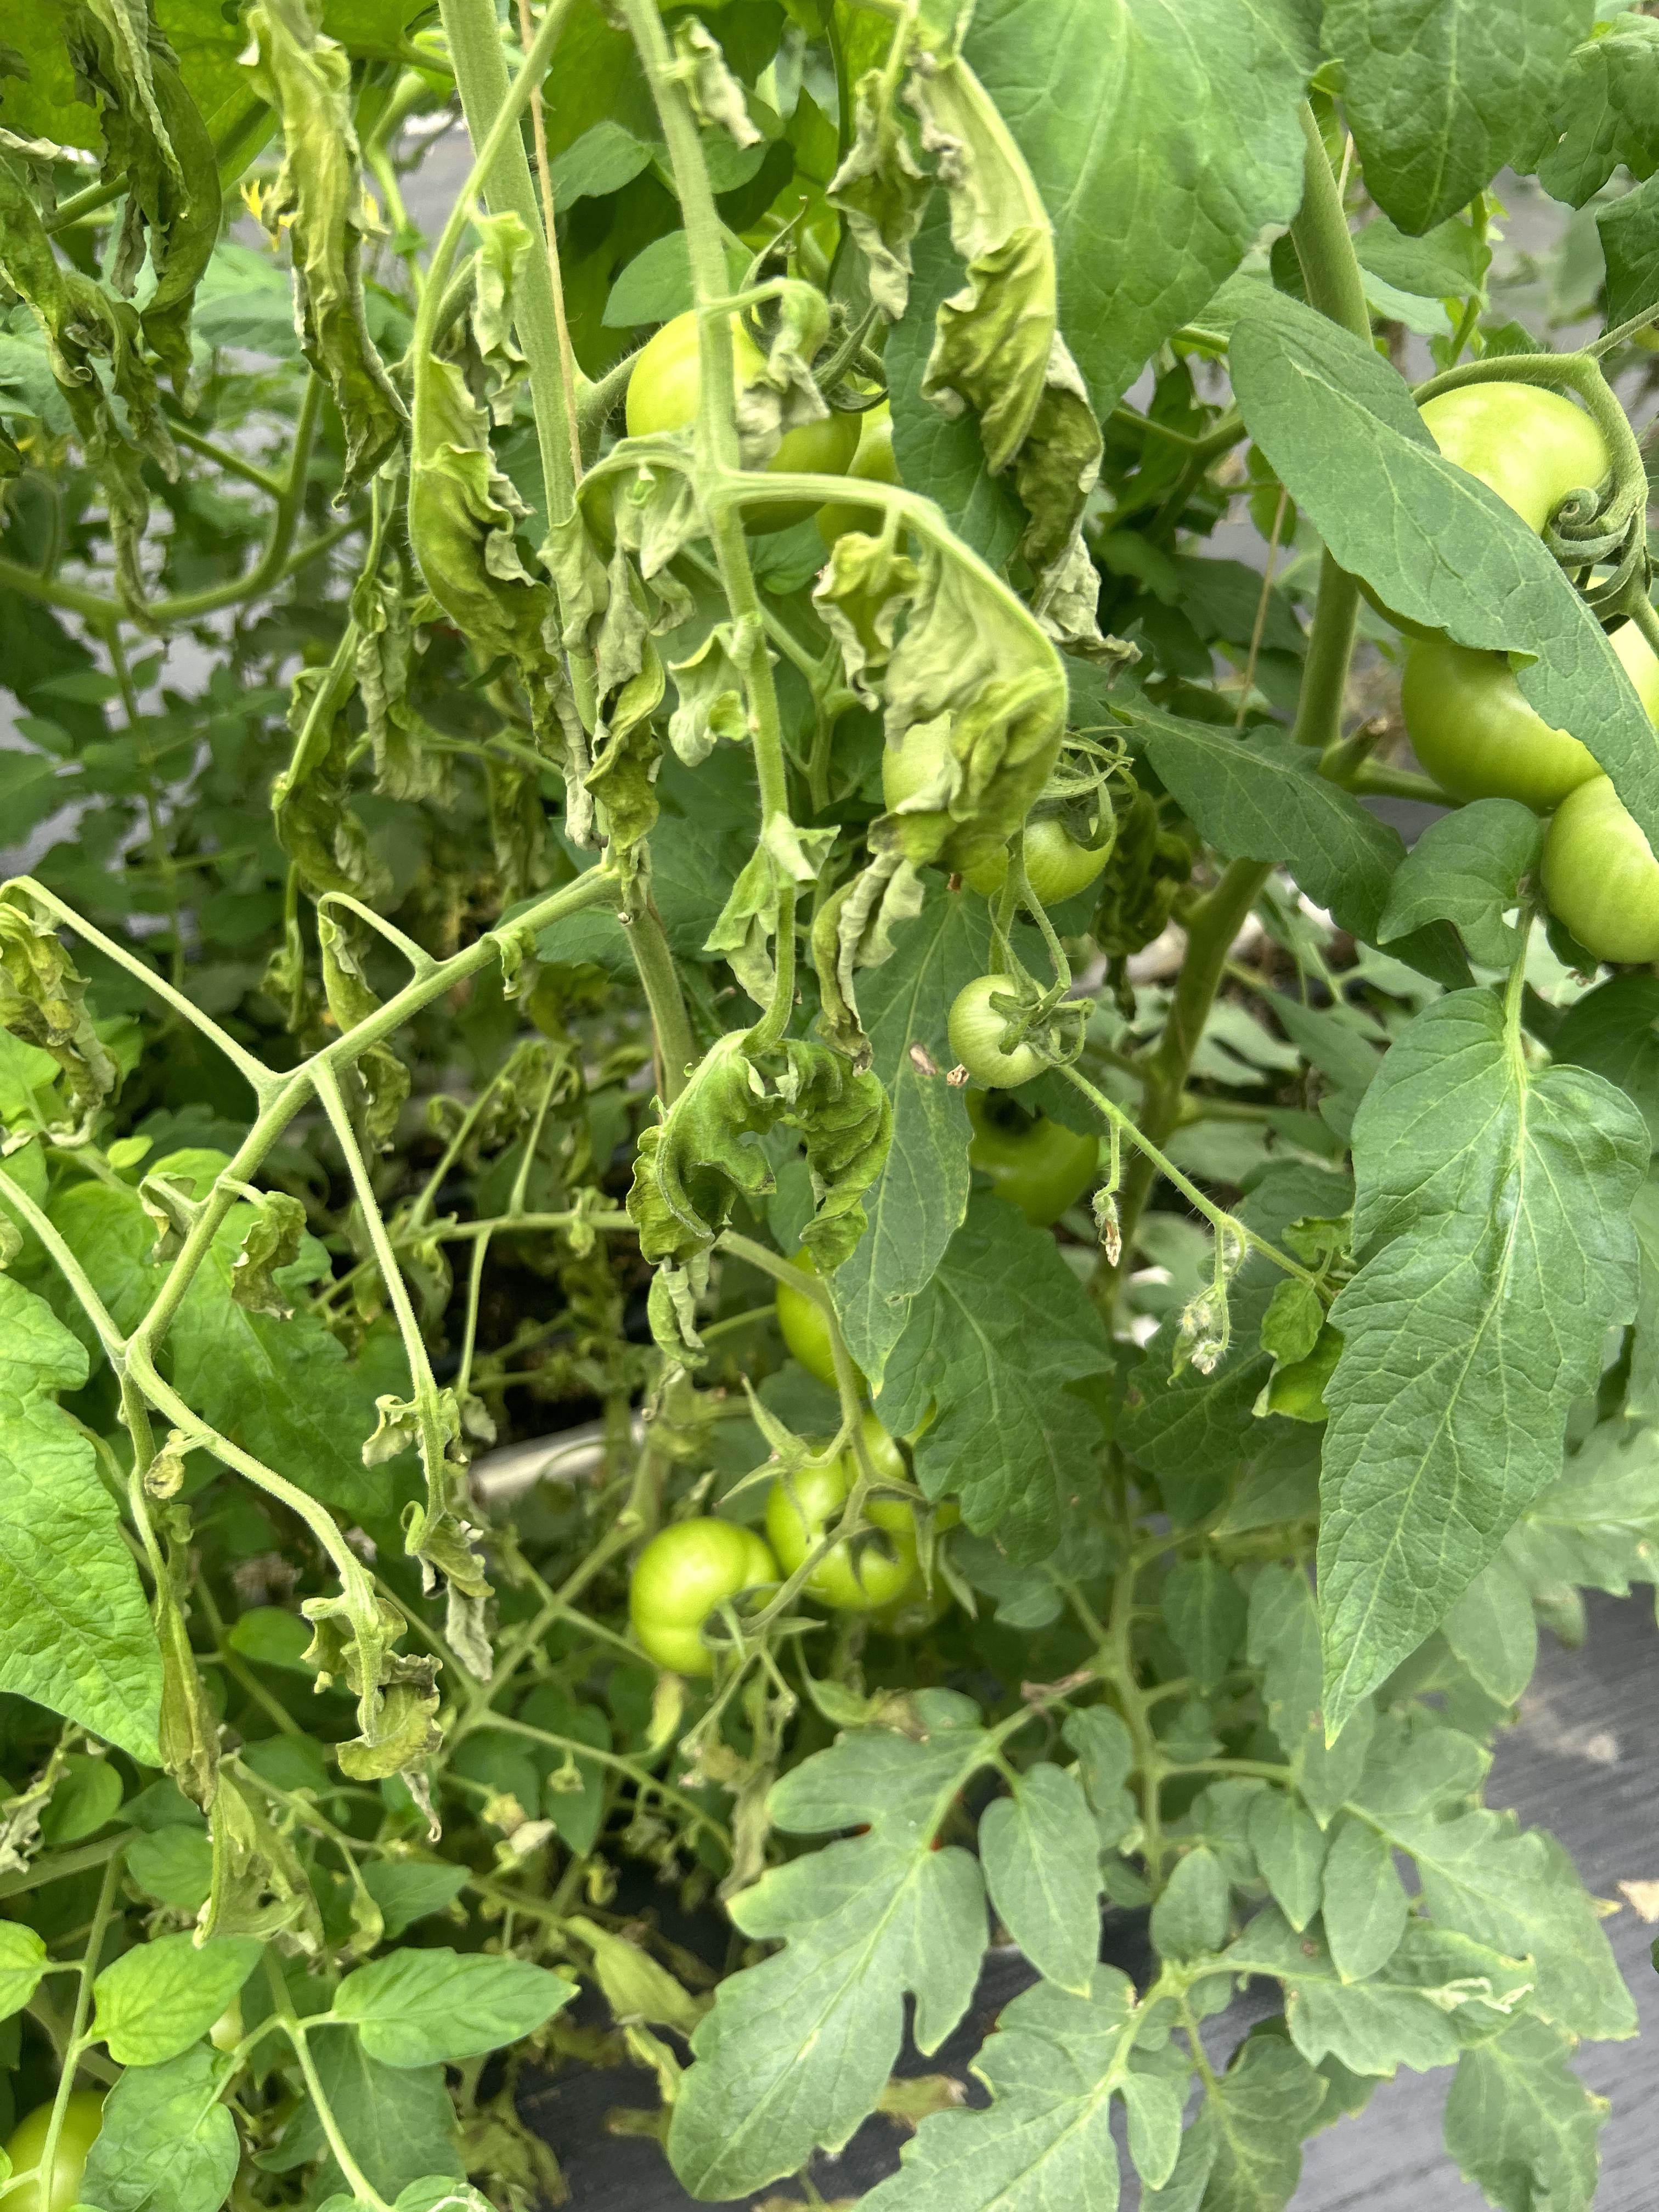
Disease: Wilt